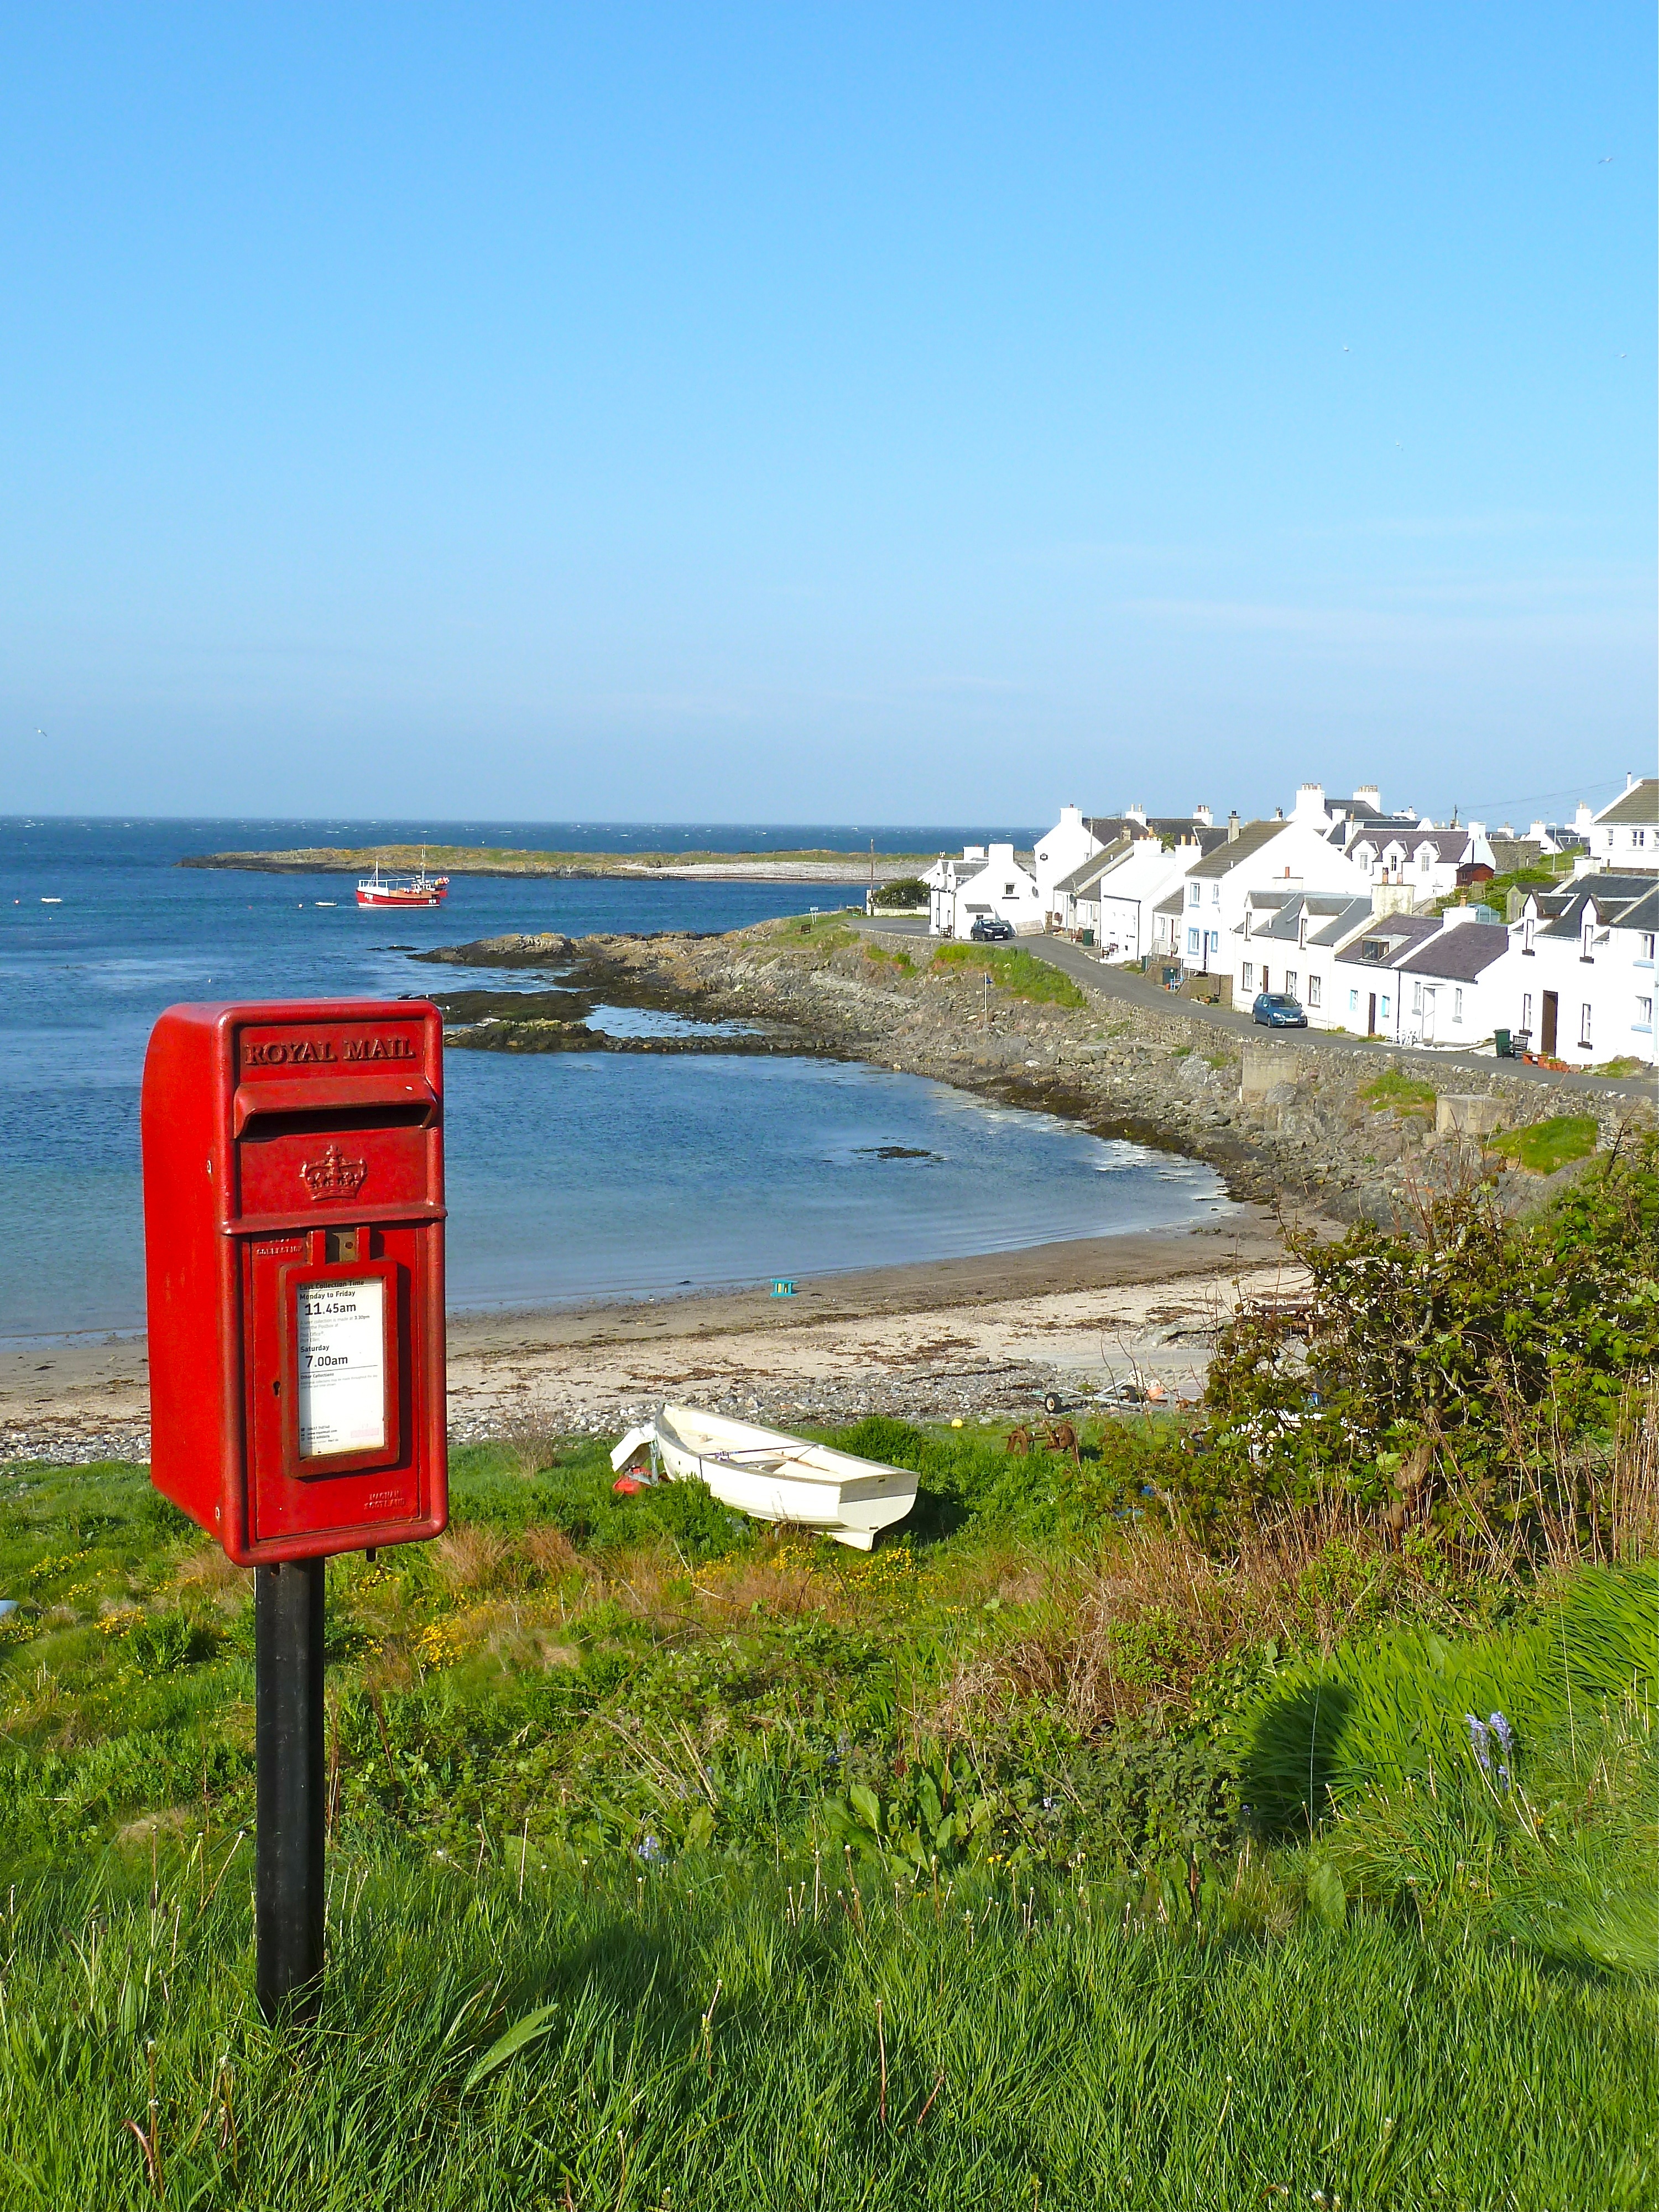
beach, sea, coast, ocean, post, shore, walkway, vacation, cove, red, letter, bay, box, terrain, mailbox, body of water, envelope, mail, postal, mail box, postbox, scotland, county, seaside town, letterbox, delivery, postage, correspondence, deliver, post box